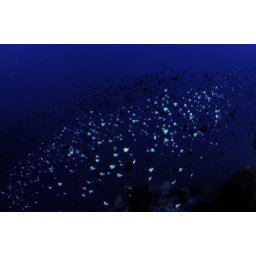
butterfly fish and red tooth triggers in the blue